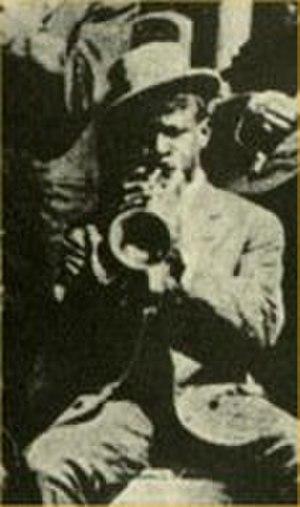
Joseph Crawford dit Buddy Petit, né vers 1890-1897 à White Castle en Louisiane et mort le 4 juillet 1931 à La Nouvelle-Orléans, est un cornettiste et chef d'orchestre de jazz américain qui compte parmi les pionniers du jazz Nouvelle-Orléans.